Simon Agopian

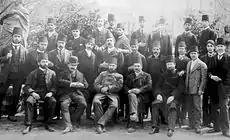
Taken between 1885 and 1887, the photograph depicts the teachers and students of the Imperial Fine Arts School. Simon Agopian is standing in the centre of the second row, fifth from the left.

Simon Agopian was born in Samatya, a district in Istanbul in 1857. He completed his early education at the Horenyan School in Narlikapi and the Sahakyan School in Samatya. He took private lessons from the respected Armenian painter Telemak Ekserciyan and entered the Academy of Fine Arts in 1884, graduating in 1888. While studying at the Academy, Agopian was classmates with Armenian painter Arshak Fetvadjian. Upon graduation, Agopian was awarded first place for a large painting entitled "The Imperial Gallery at Eminonu" which he executed for his finals. This painting was later purchased by Alexander Vallaury, an architect of the late Ottoman period. He continued his work in his studio in Samatya until 1895, and from then on worked in Beyoğlu. His address was 48 Rue Kechich, Feriköy.